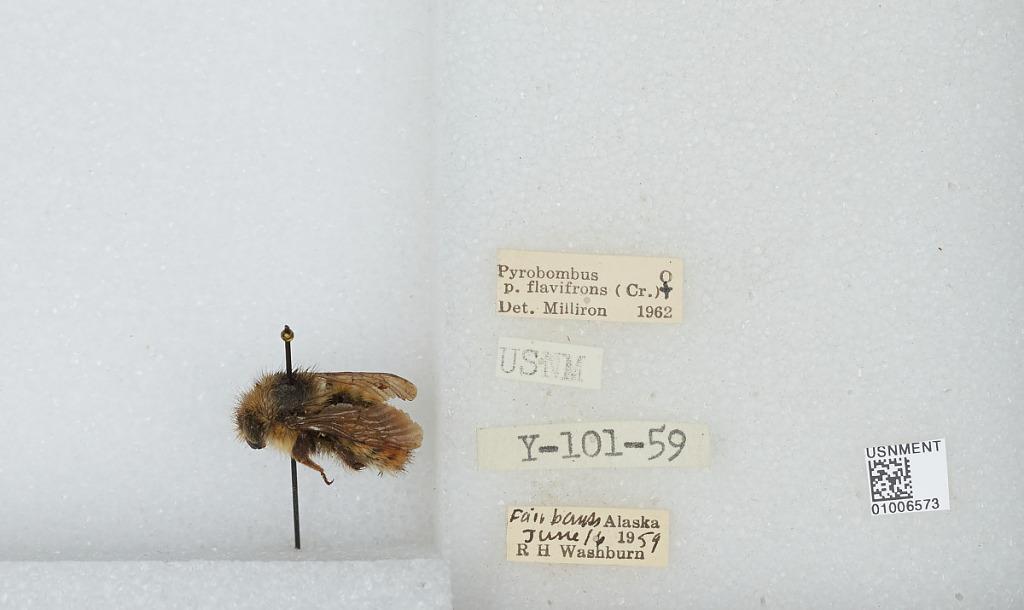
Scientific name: Bombus (Pyrobombus) flavifrons Cresson
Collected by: R. Washburn
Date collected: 1959-6-16
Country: United States
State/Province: Alaska
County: Fairbanks North Star
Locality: Fairbanks
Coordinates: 64.8436, -147.723
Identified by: Milliron